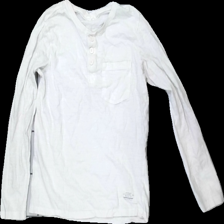
View: front
Type: Top
Category: Children
Brand: Kappahl
Colors: White
Material: 100% cotton
Cut: Regular
Size: 146
Season: All
Damage location: middle right
Damage 2 location: middle left
Price range: 50-100
Recommended usage: Reuse
Description: vit långärmad tröja